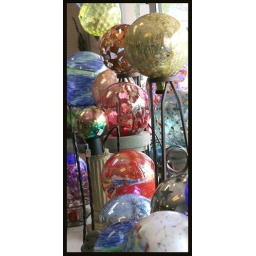
Glass balls in a window